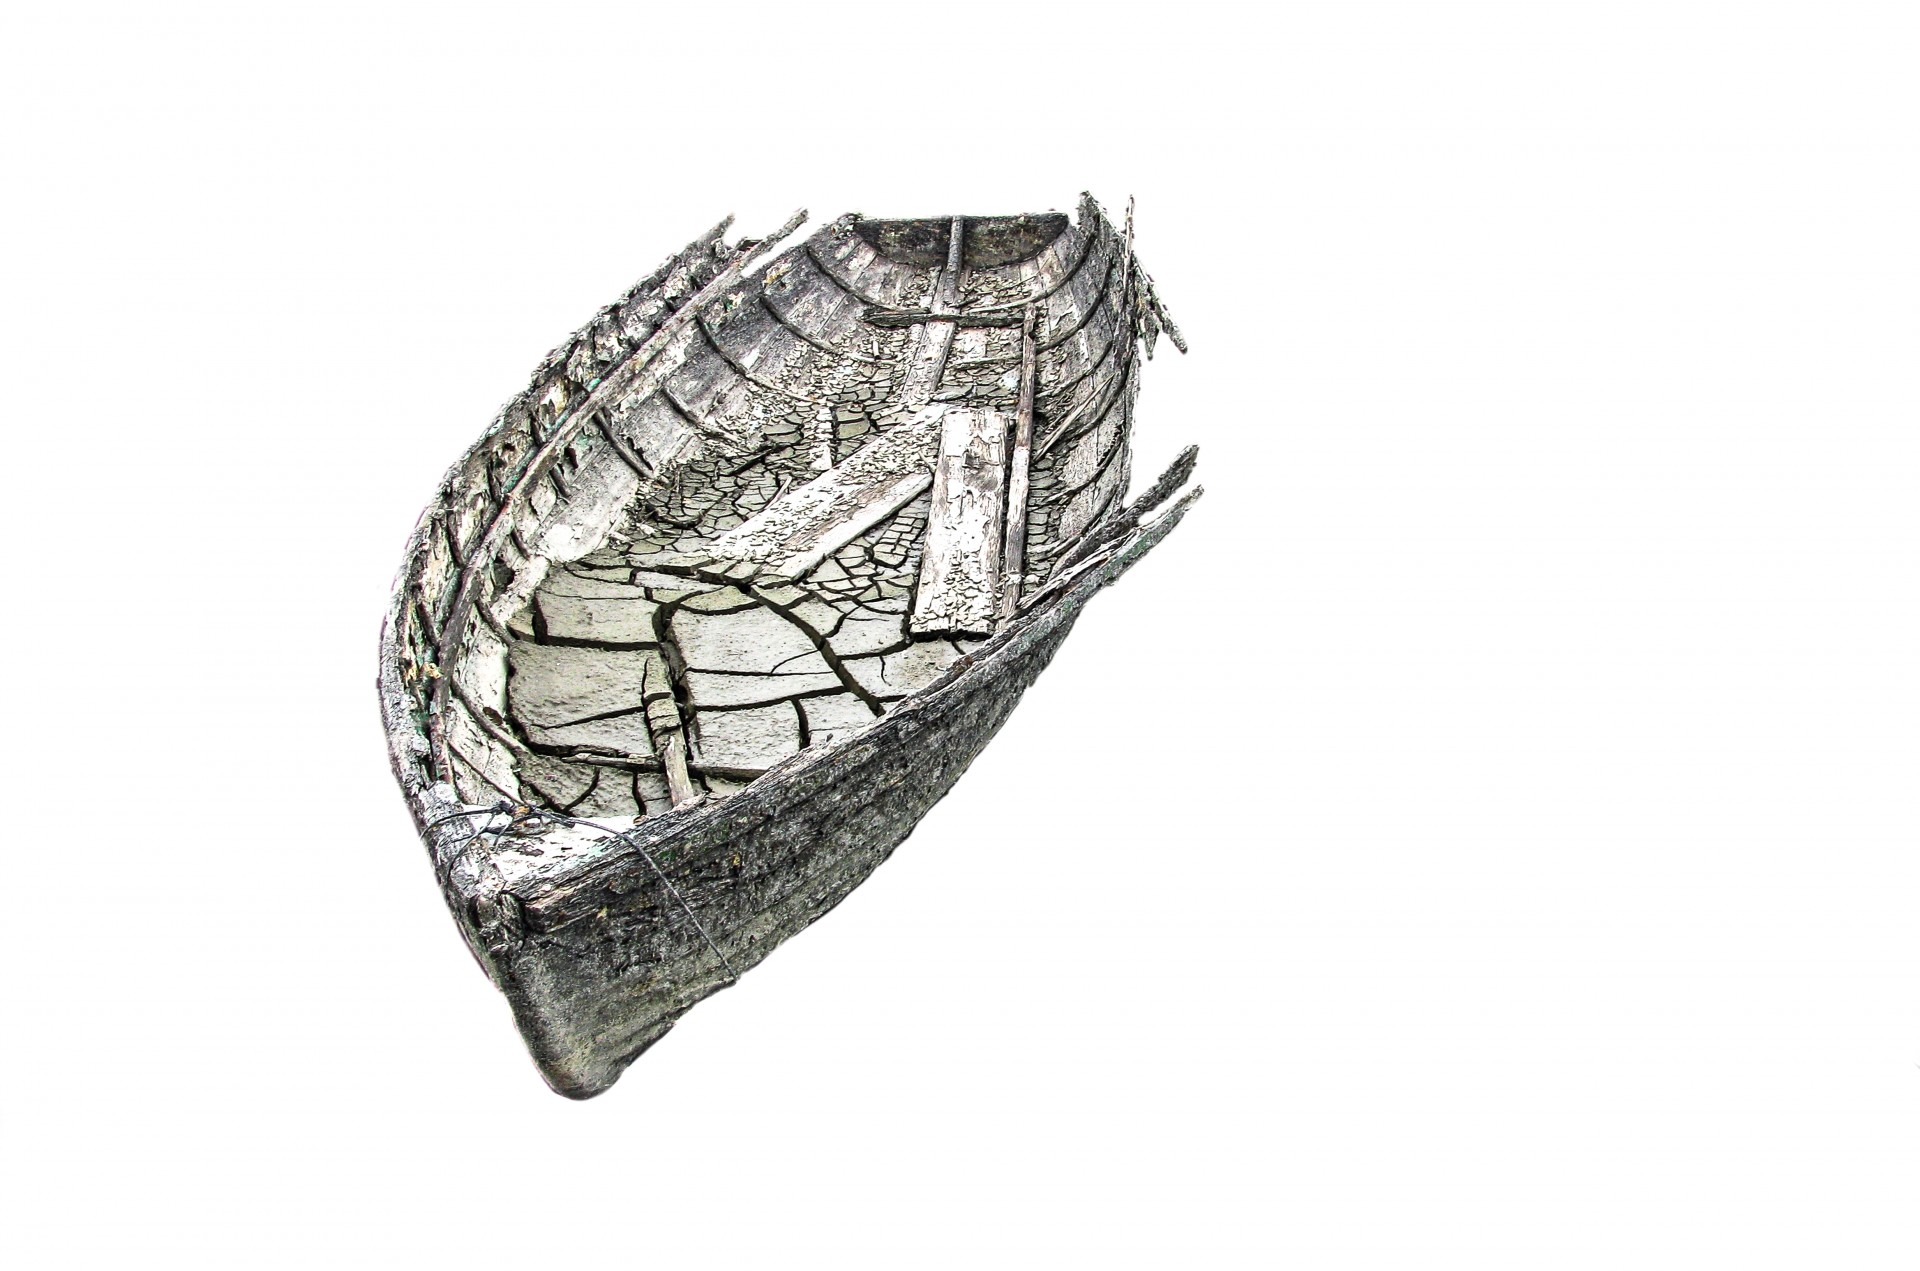
wing, white, boat, old, isolated, ship, fishing, mud, broken, abandoned, clothing, sad, background, sketch, drawing, wooden, history, emotions, fashion accessory, drained